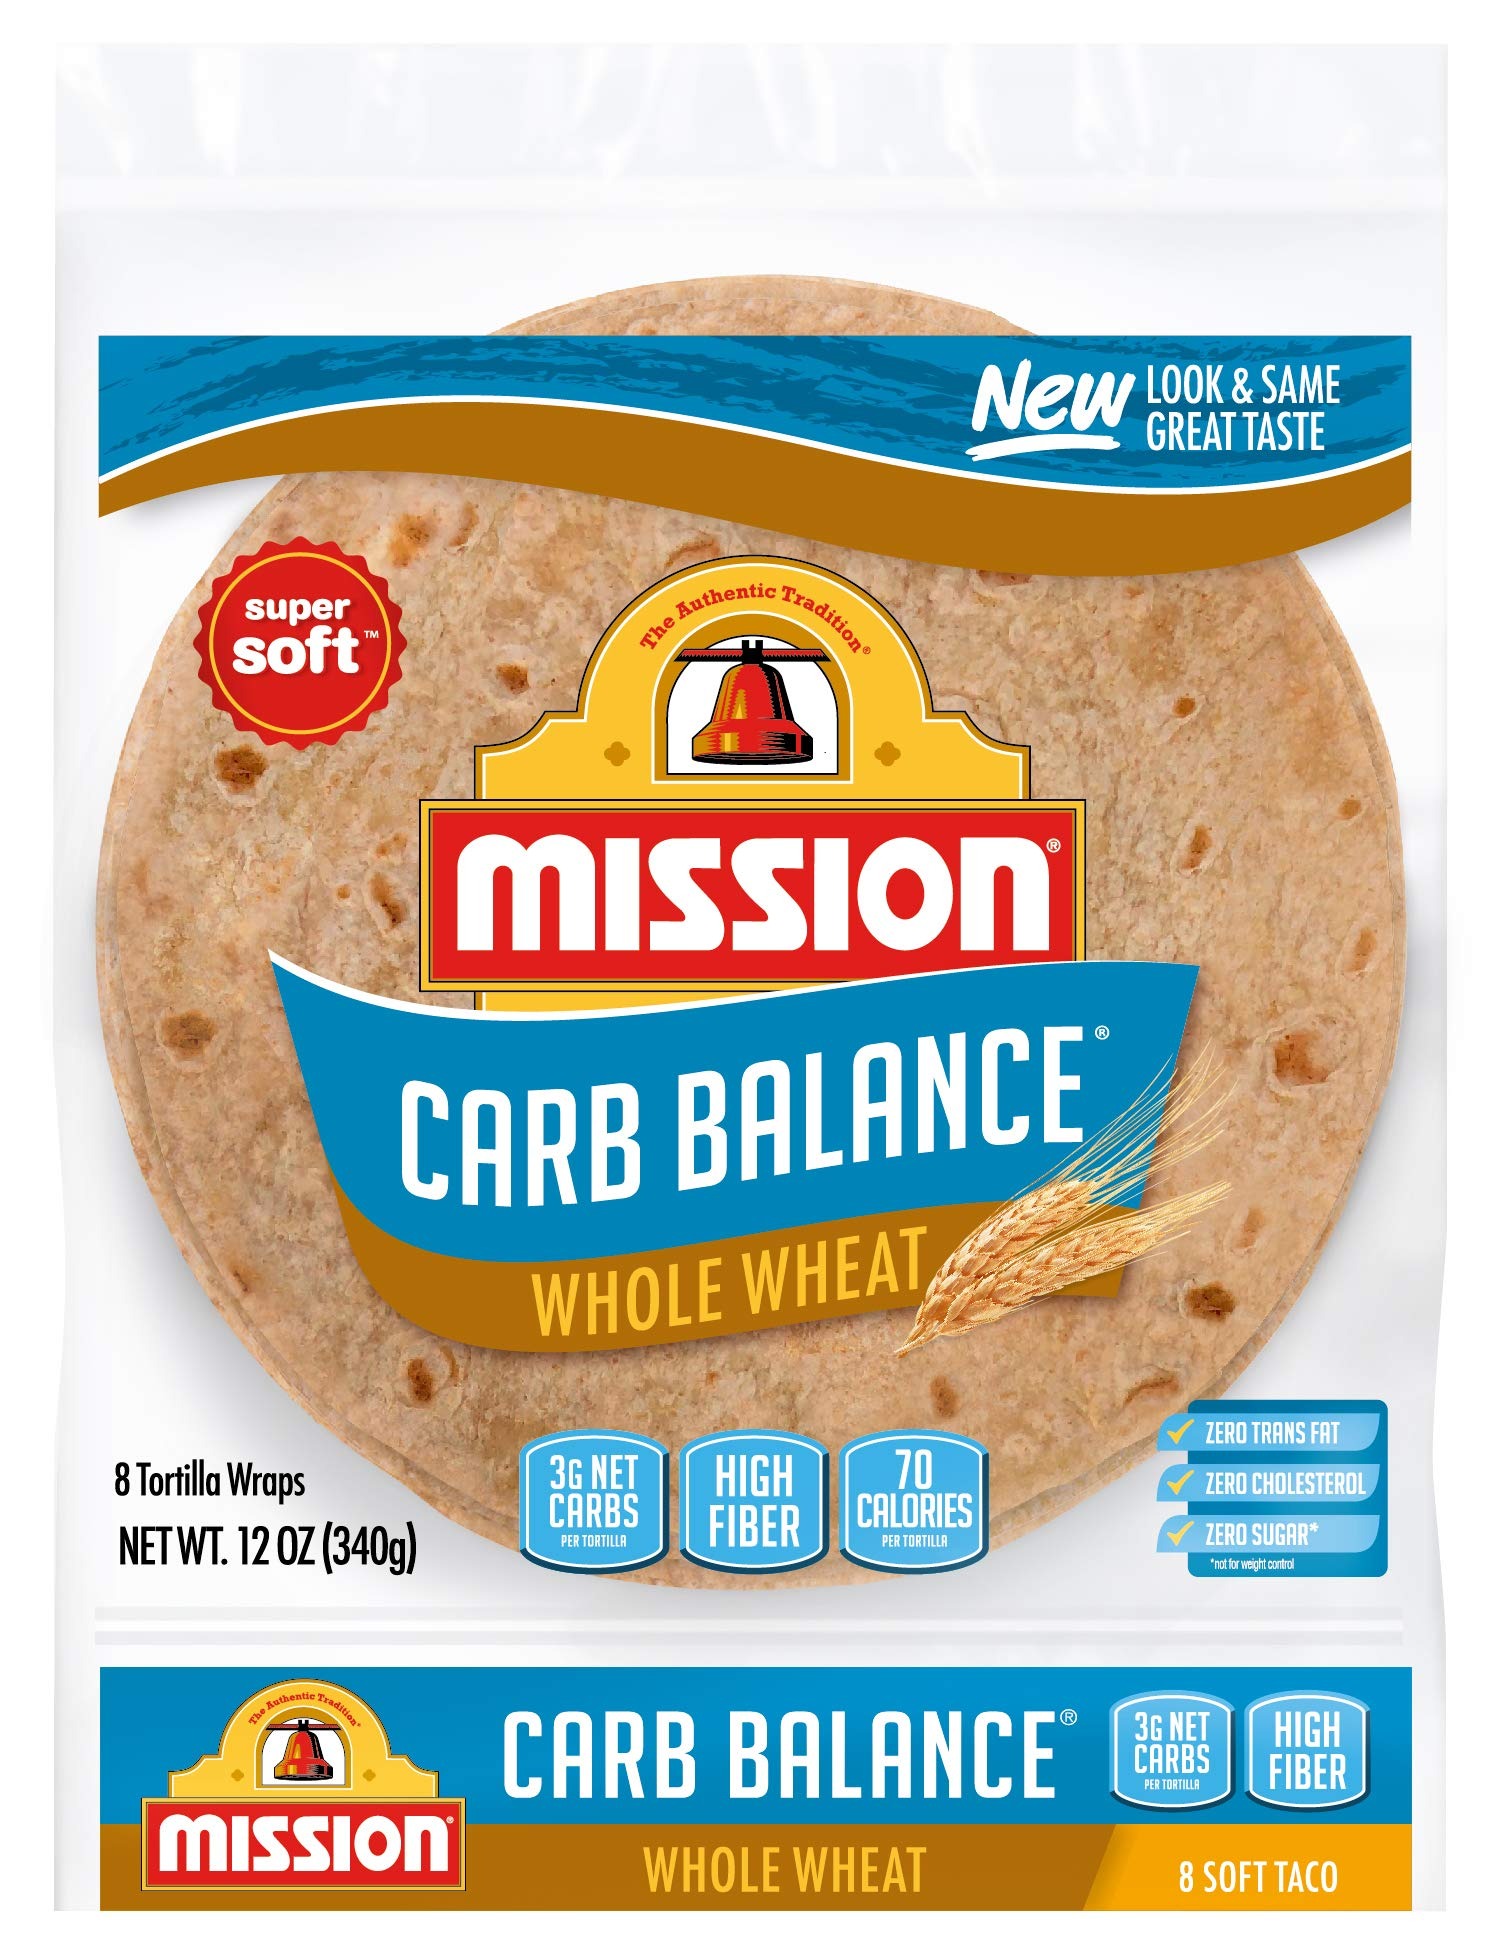
Item Name: Mission Carb Balance Soft Taco Whole Wheat Tortillas, Low Carb, Keto, Whole Grains, High Fiber, No Sugar, Medium Size, 8 Count
Bullet Point 1: Pack of 8 ct
Bullet Point 2: Low Carb
Bullet Point 3: High Fiber
Value: 8.0
Unit: count

Price: 5.19